Tarampa State School

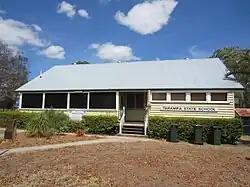
East elevation of the Tarampa State School teaching building, 2014

Tarampa State School is a heritage-listed state school at 18 Manthey Road, Tarampa, Somerset Region, Queensland, Australia. It was designed by Robert and John Ferguson, Queensland Department of Public Works and built from 1886 to 1897 by J G (George) Schlecht. It is also known as Tarampa Provisional School. It was added to the Queensland Heritage Register on 1 May 2015.